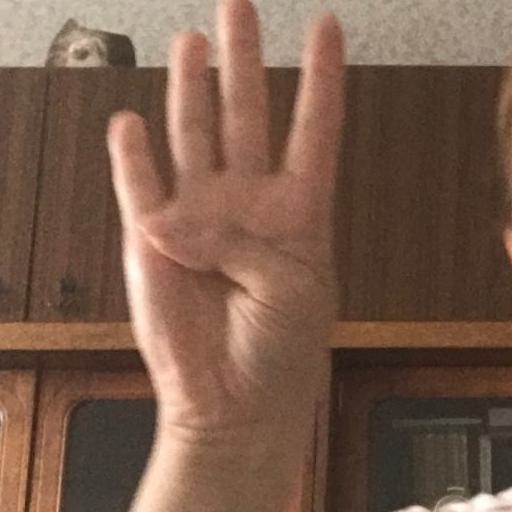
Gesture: four